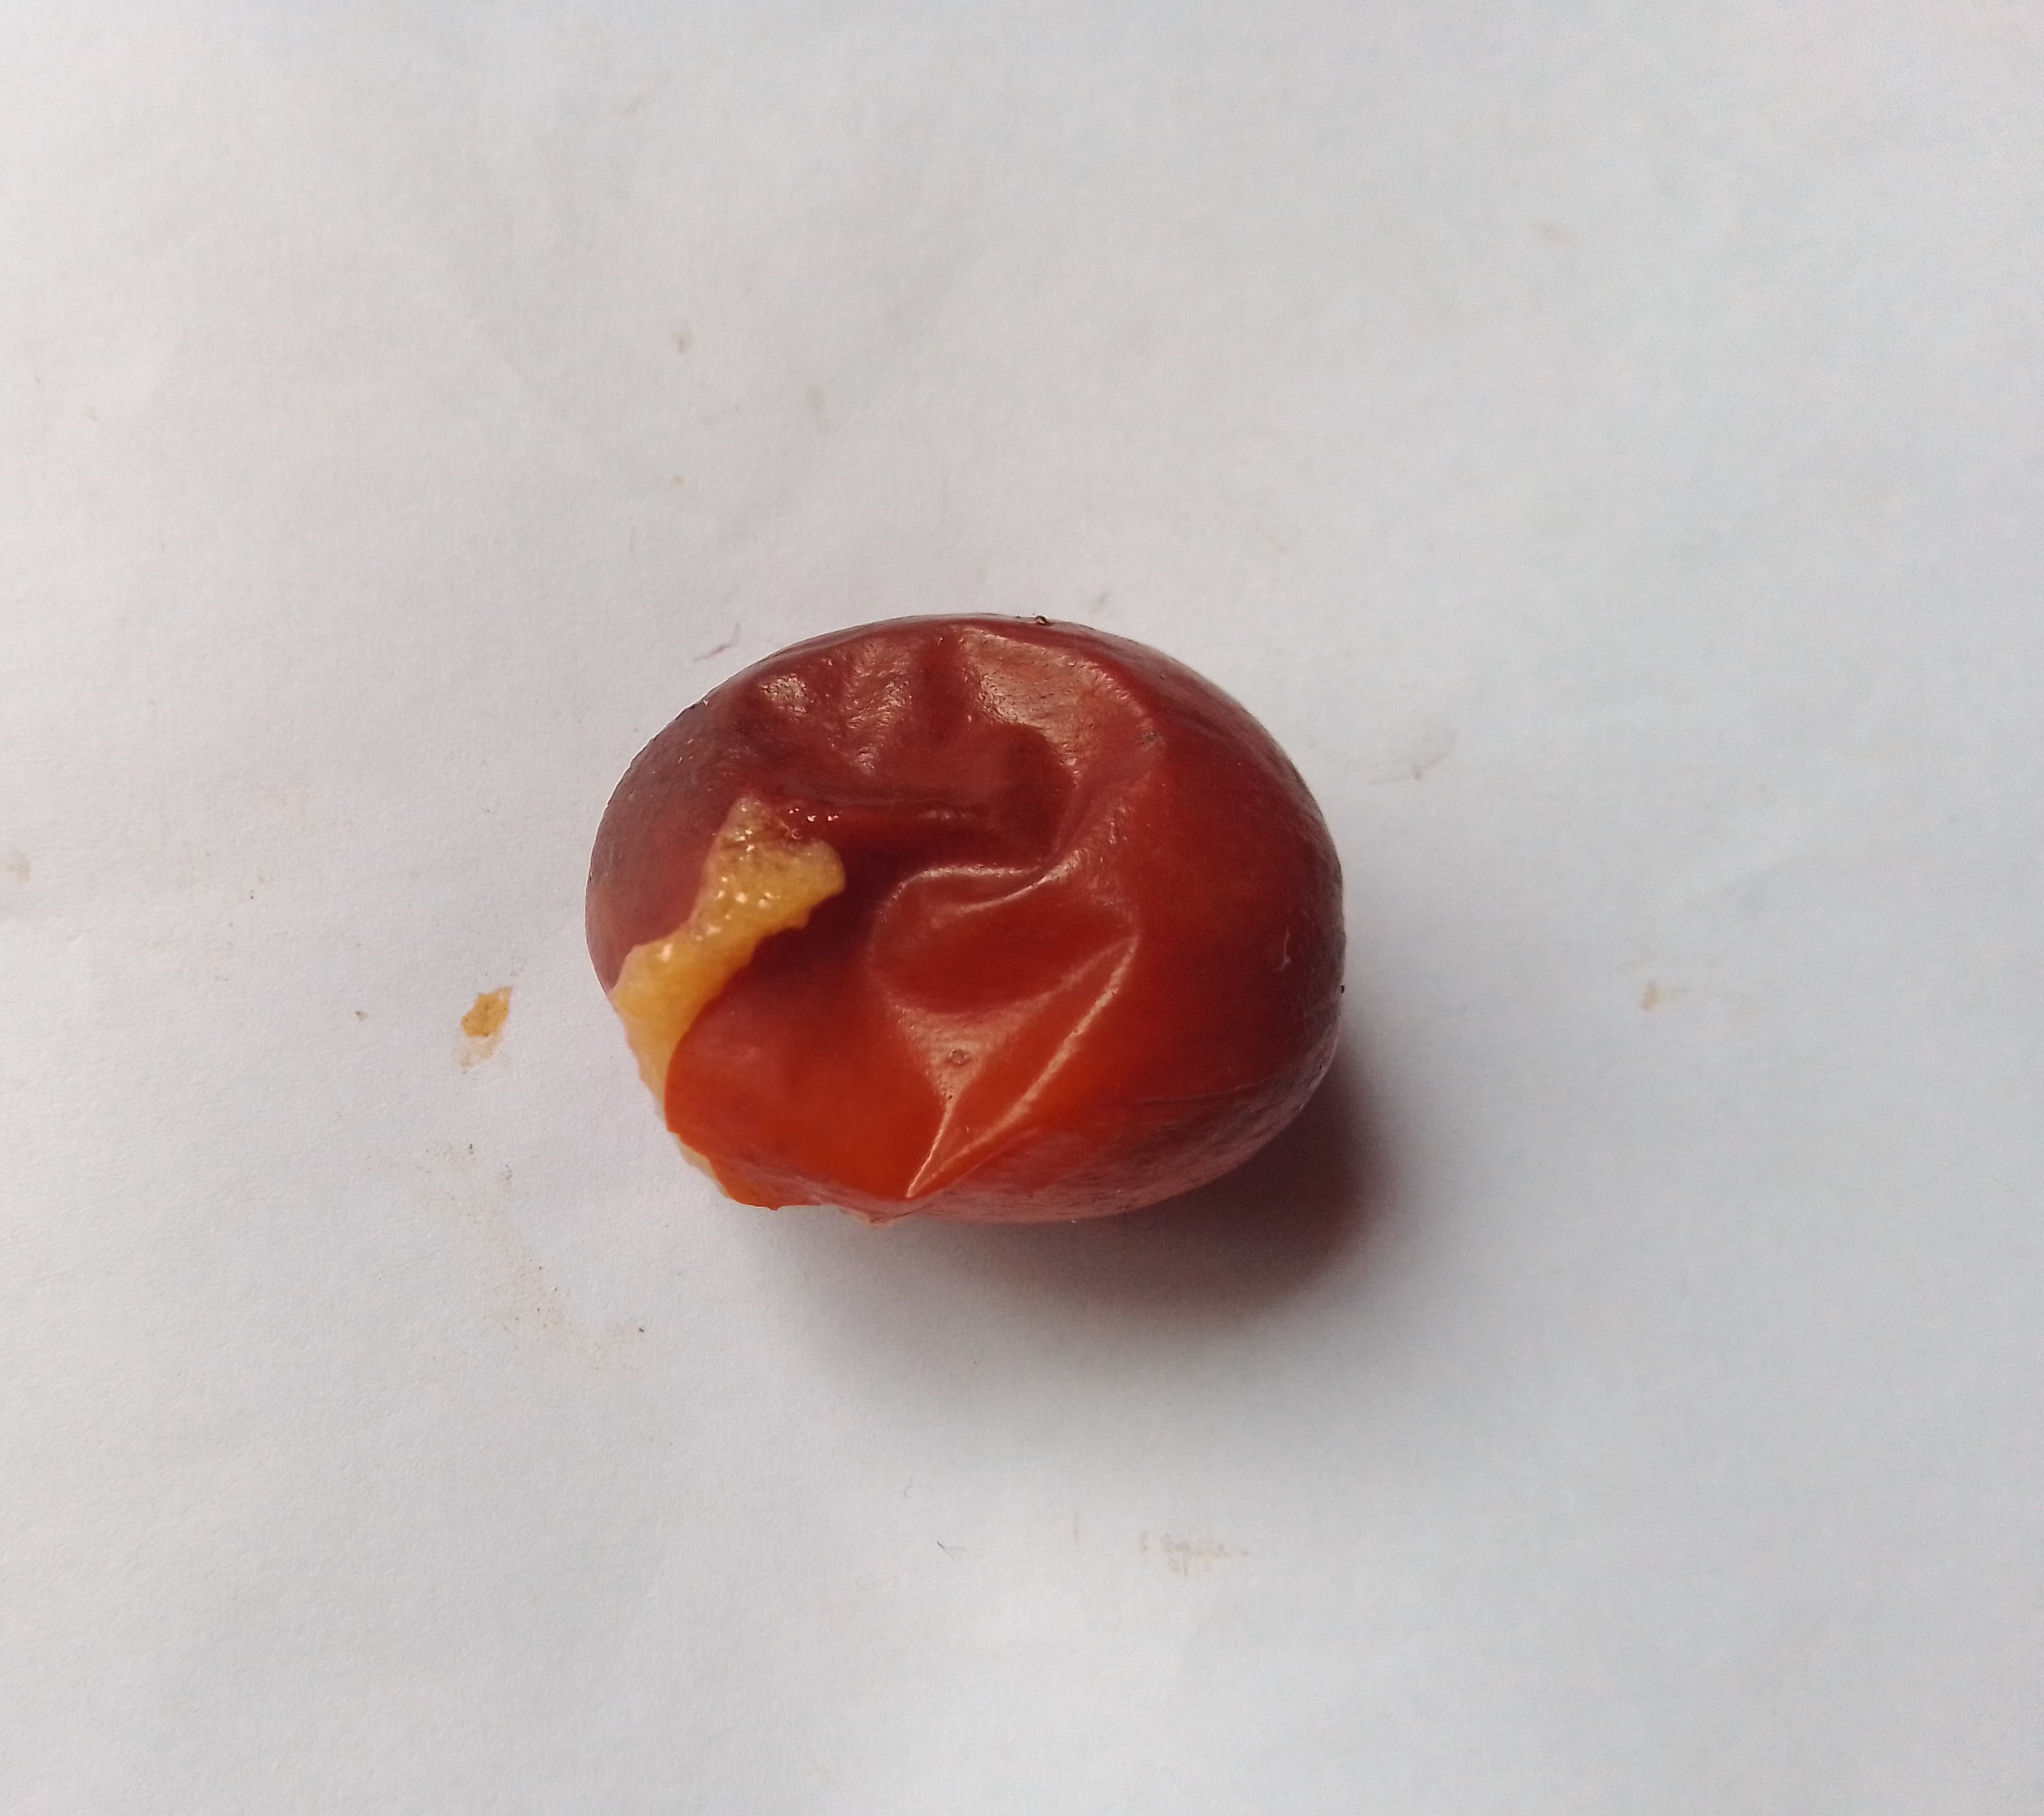
Fruit: jujube
Condition: rotten